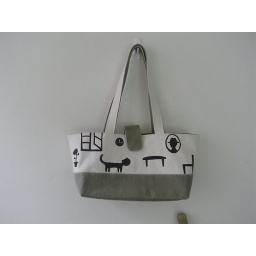
[ table and chair- in door] bag